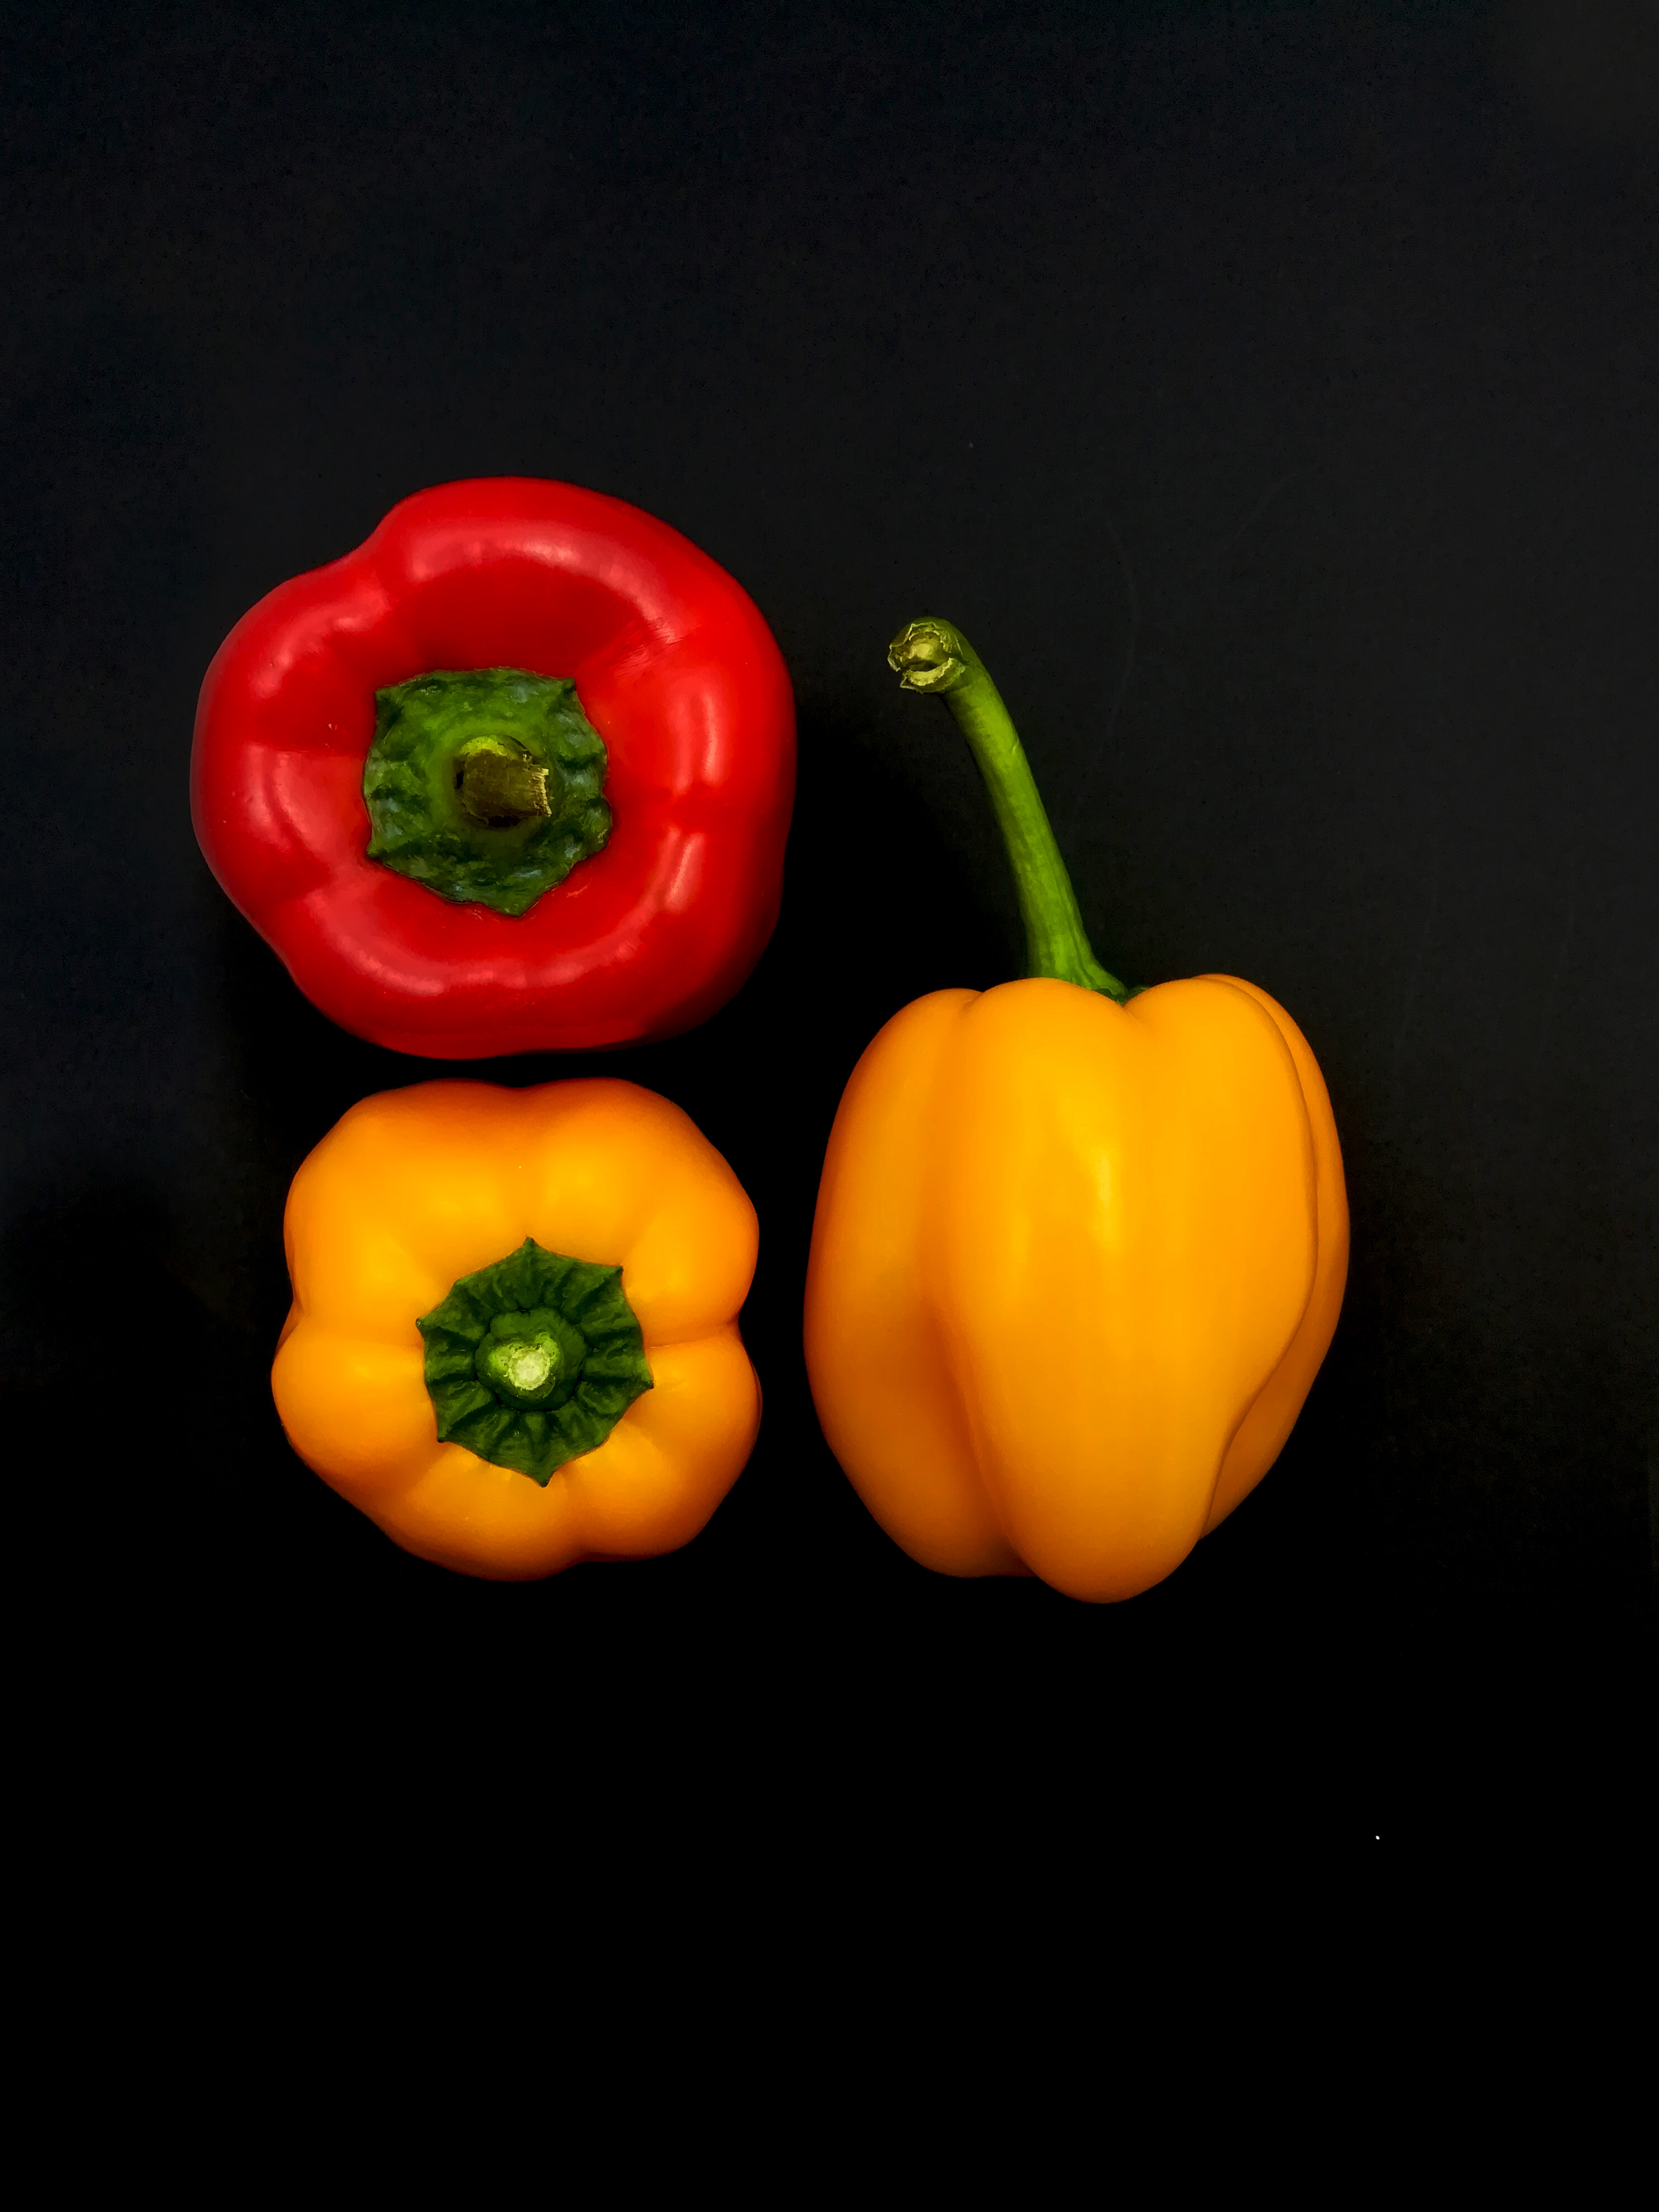
color, pepper, food, yellow pepper, plant, bell pepper, ingredient, capsicum, red bell pepper, natural foods, pimiento, staple food, chili pepper, peperoncini, vegetable, bell peppers and chili peppers, produce, whole food, superfood, flowering plant, close up, local food, green bell pepper, habanero chili, still life photography, petal, vegan nutrition, spice, nightshade family, paprika, macro photography, sweetness, still life, accessory fruit